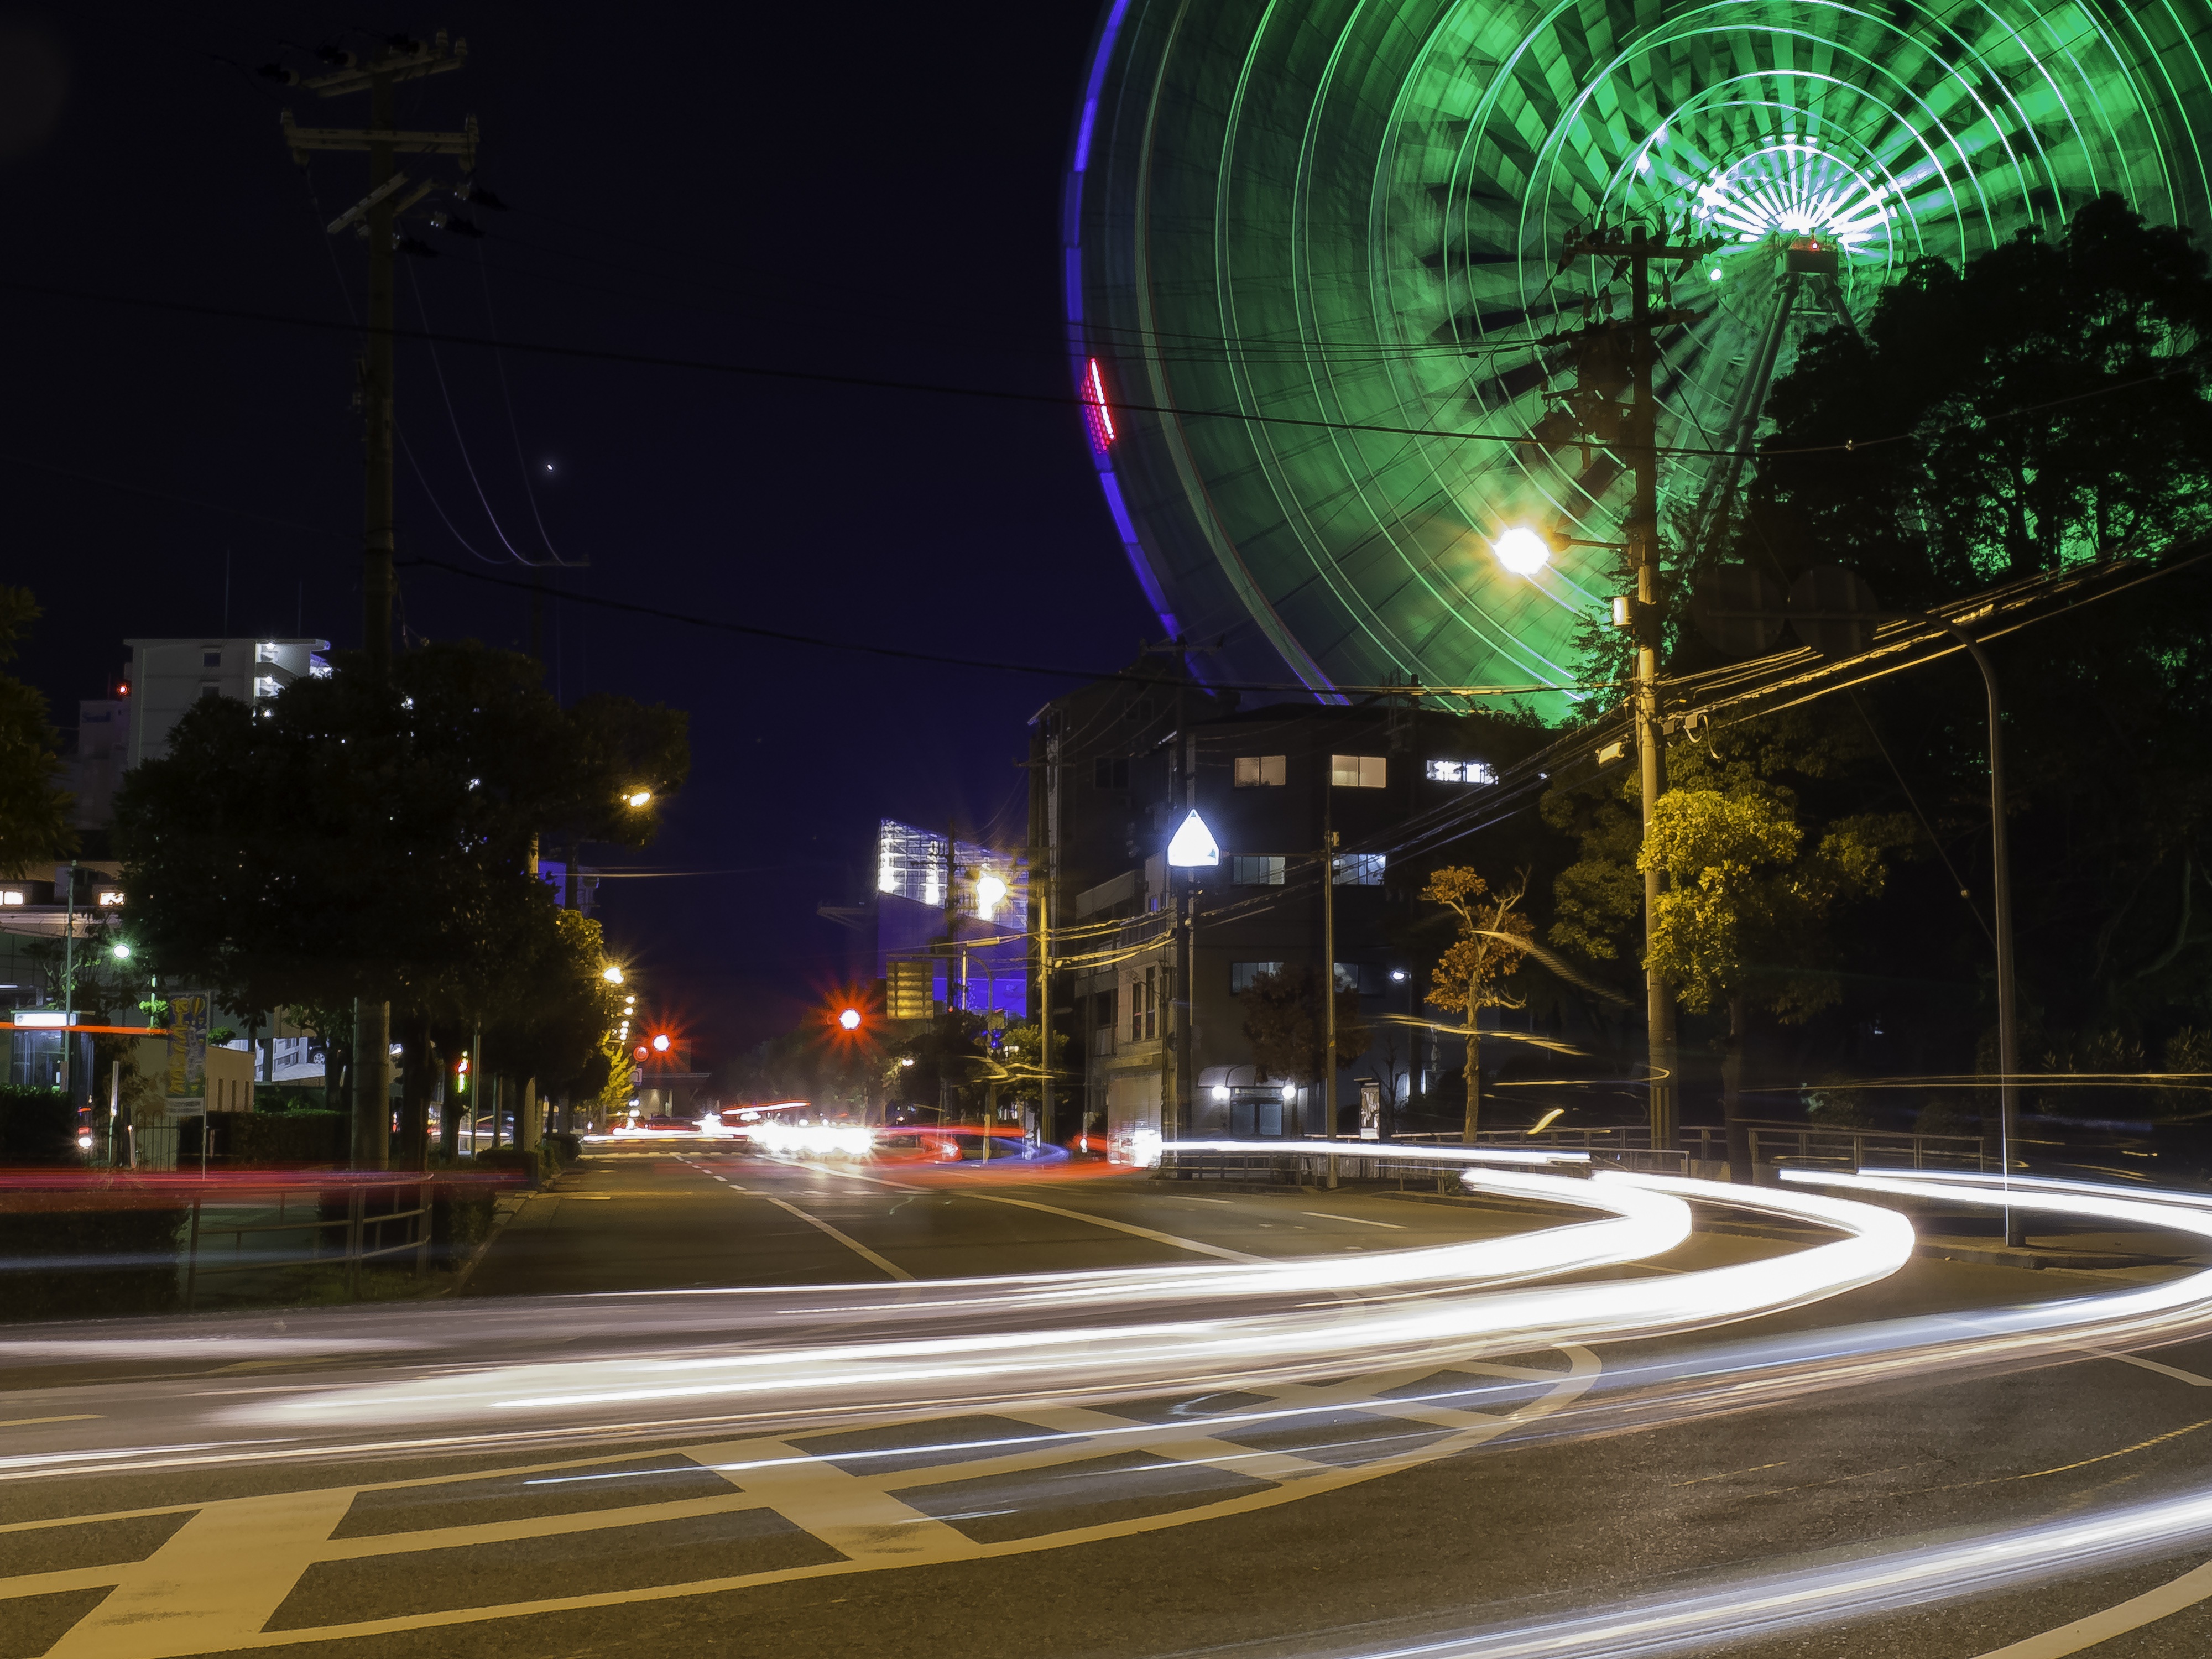
light, road, traffic, street, night, cityscape, downtown, motion, evening, ferris wheel, darkness, street light, japan, lighting, lights, infrastructure, light fixture, osaka, shape, urban area